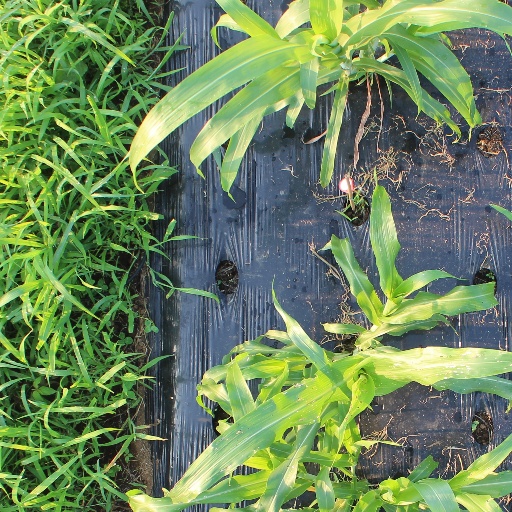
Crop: sorghum